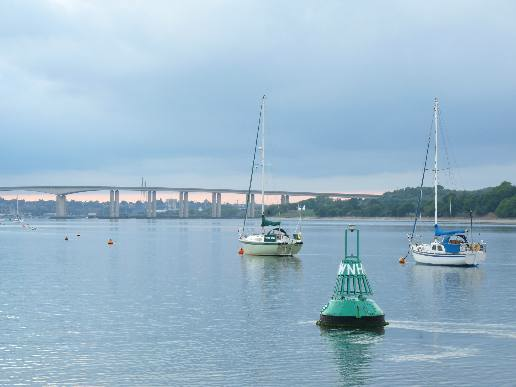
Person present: No